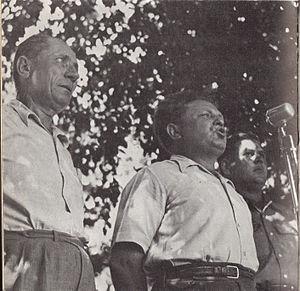
Israël, Israël Galili et David Cohen lors de la cérémonie des 35 ans du mouvement de jeunesse ""HaNoar HaOved VeHaLomed"" (la jeunesse qui travaille et qui étudie) עברית: בטקס 35 שנה לנוער העובד."